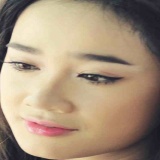
diễn viên Nhã Phương